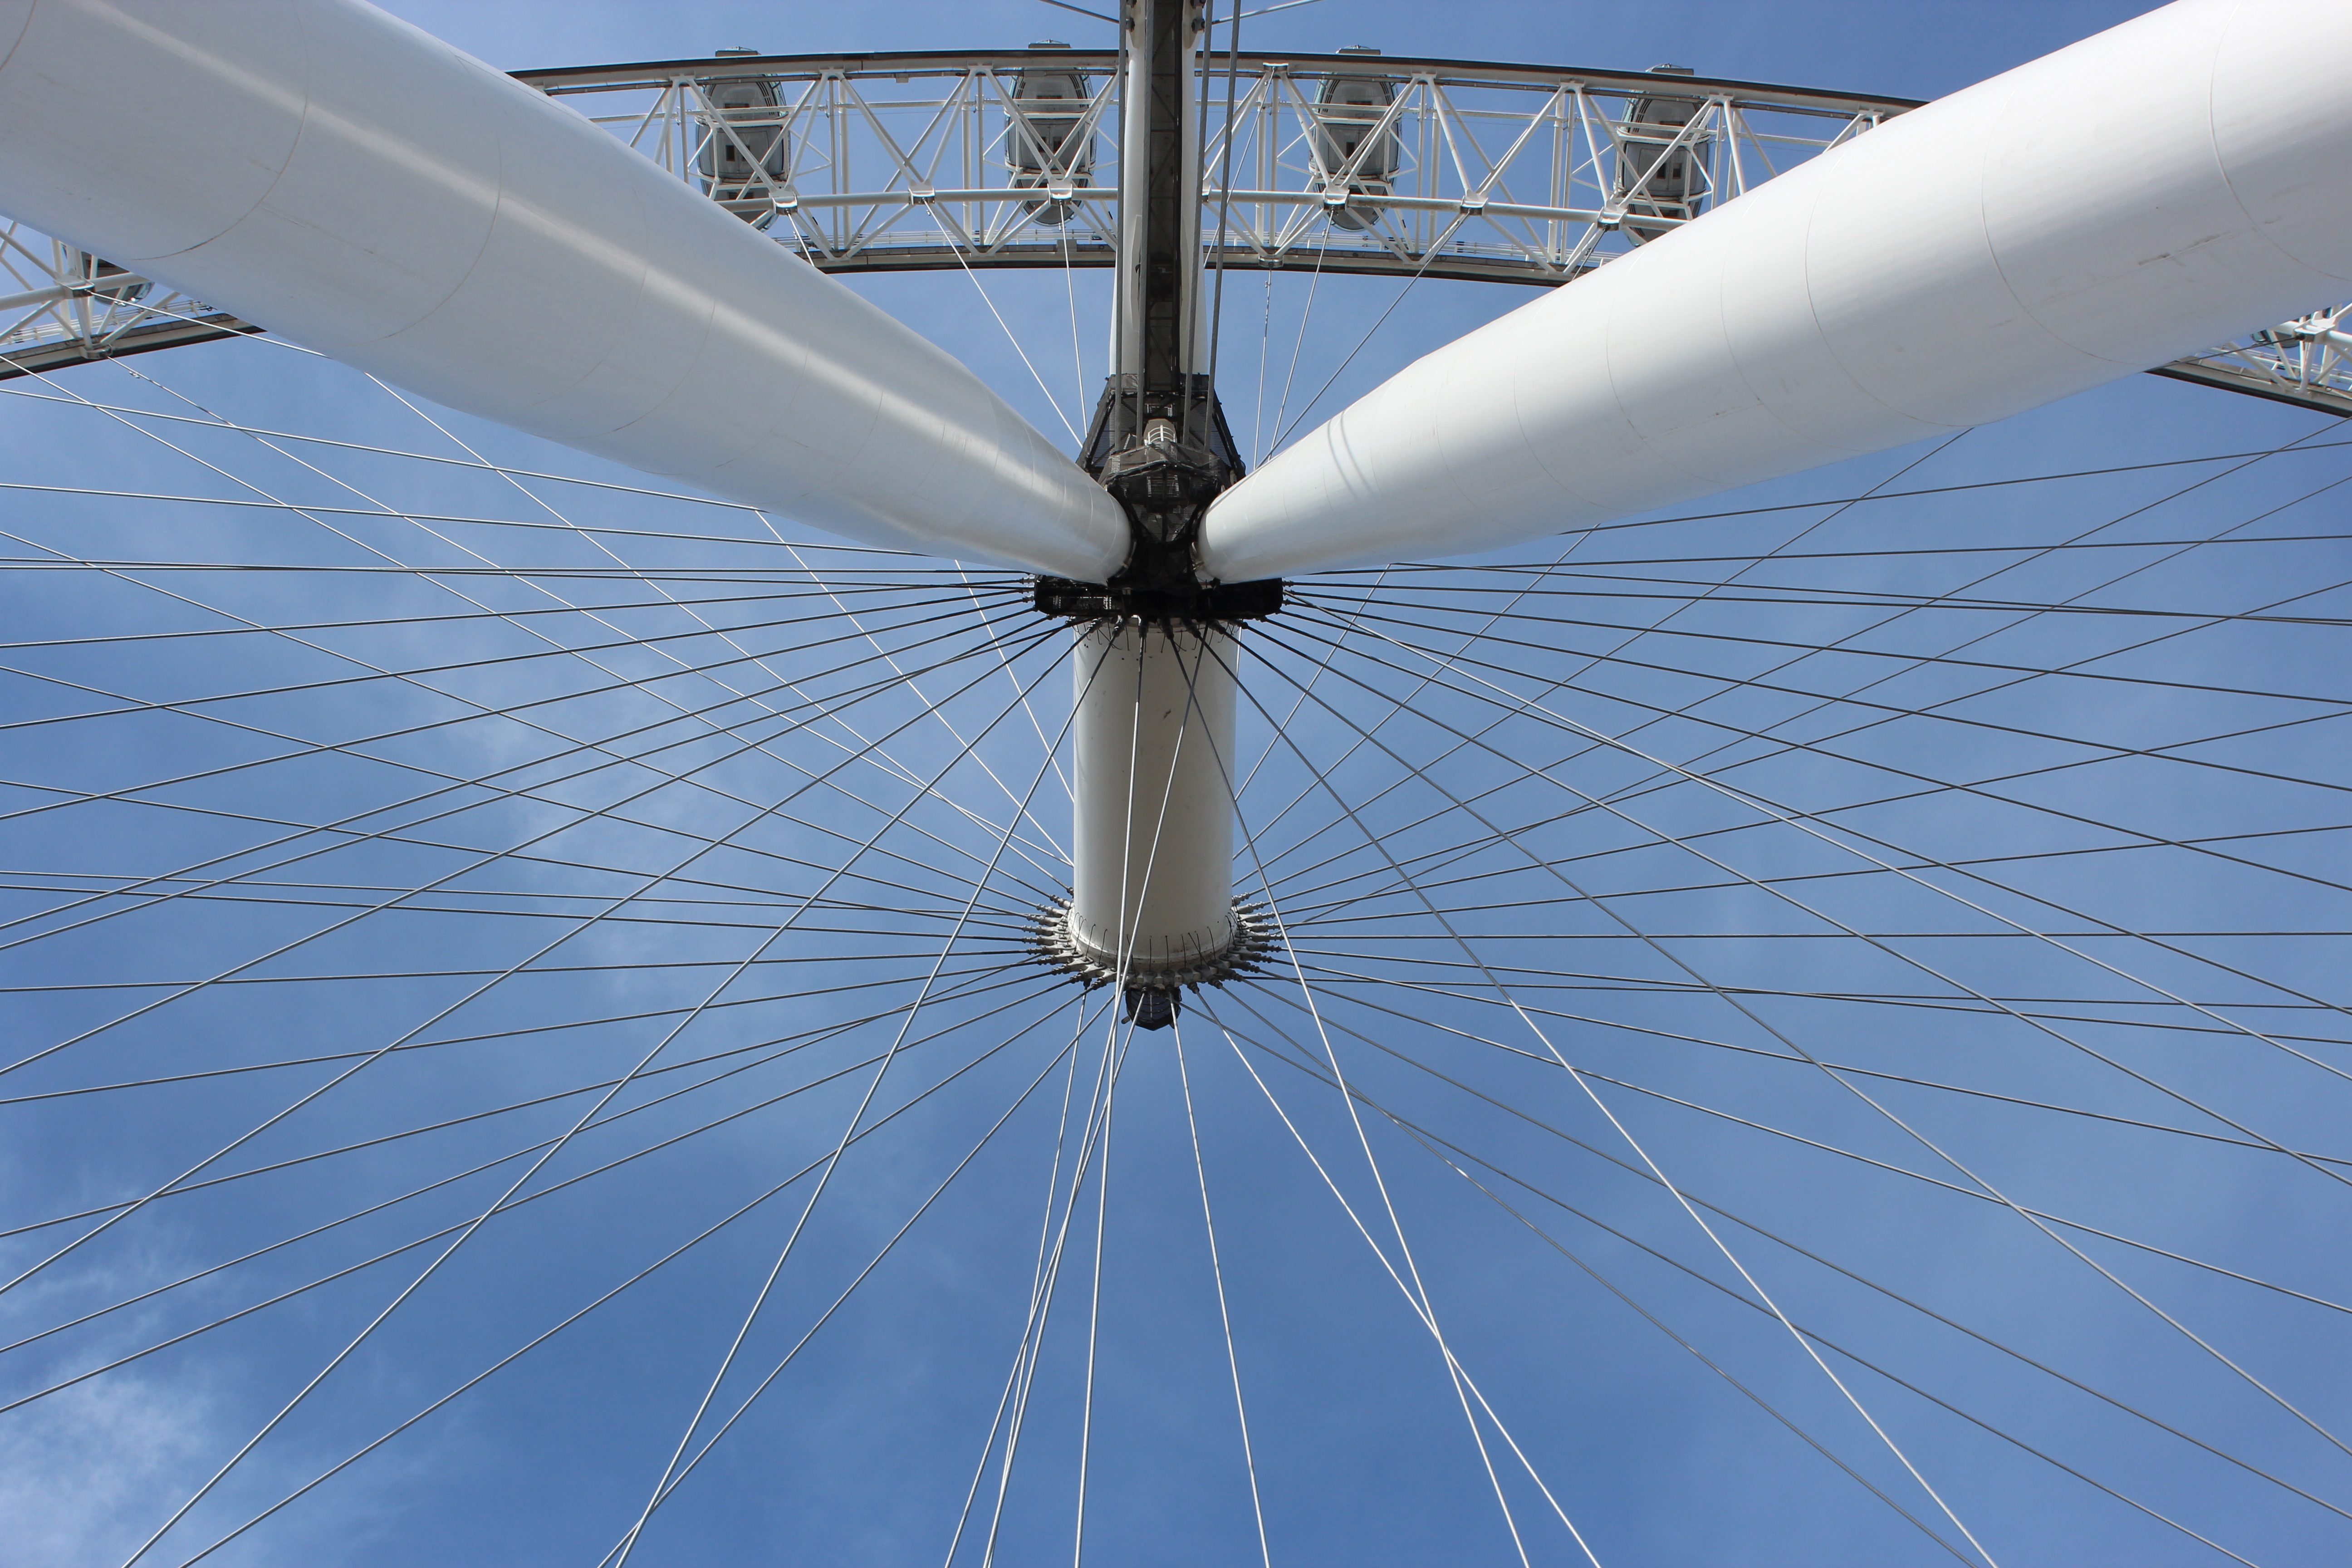
wing, wheel, wind, vehicle, ferris wheel, mast, london eye, attraction, energy, london, manege, atmosphere of earth